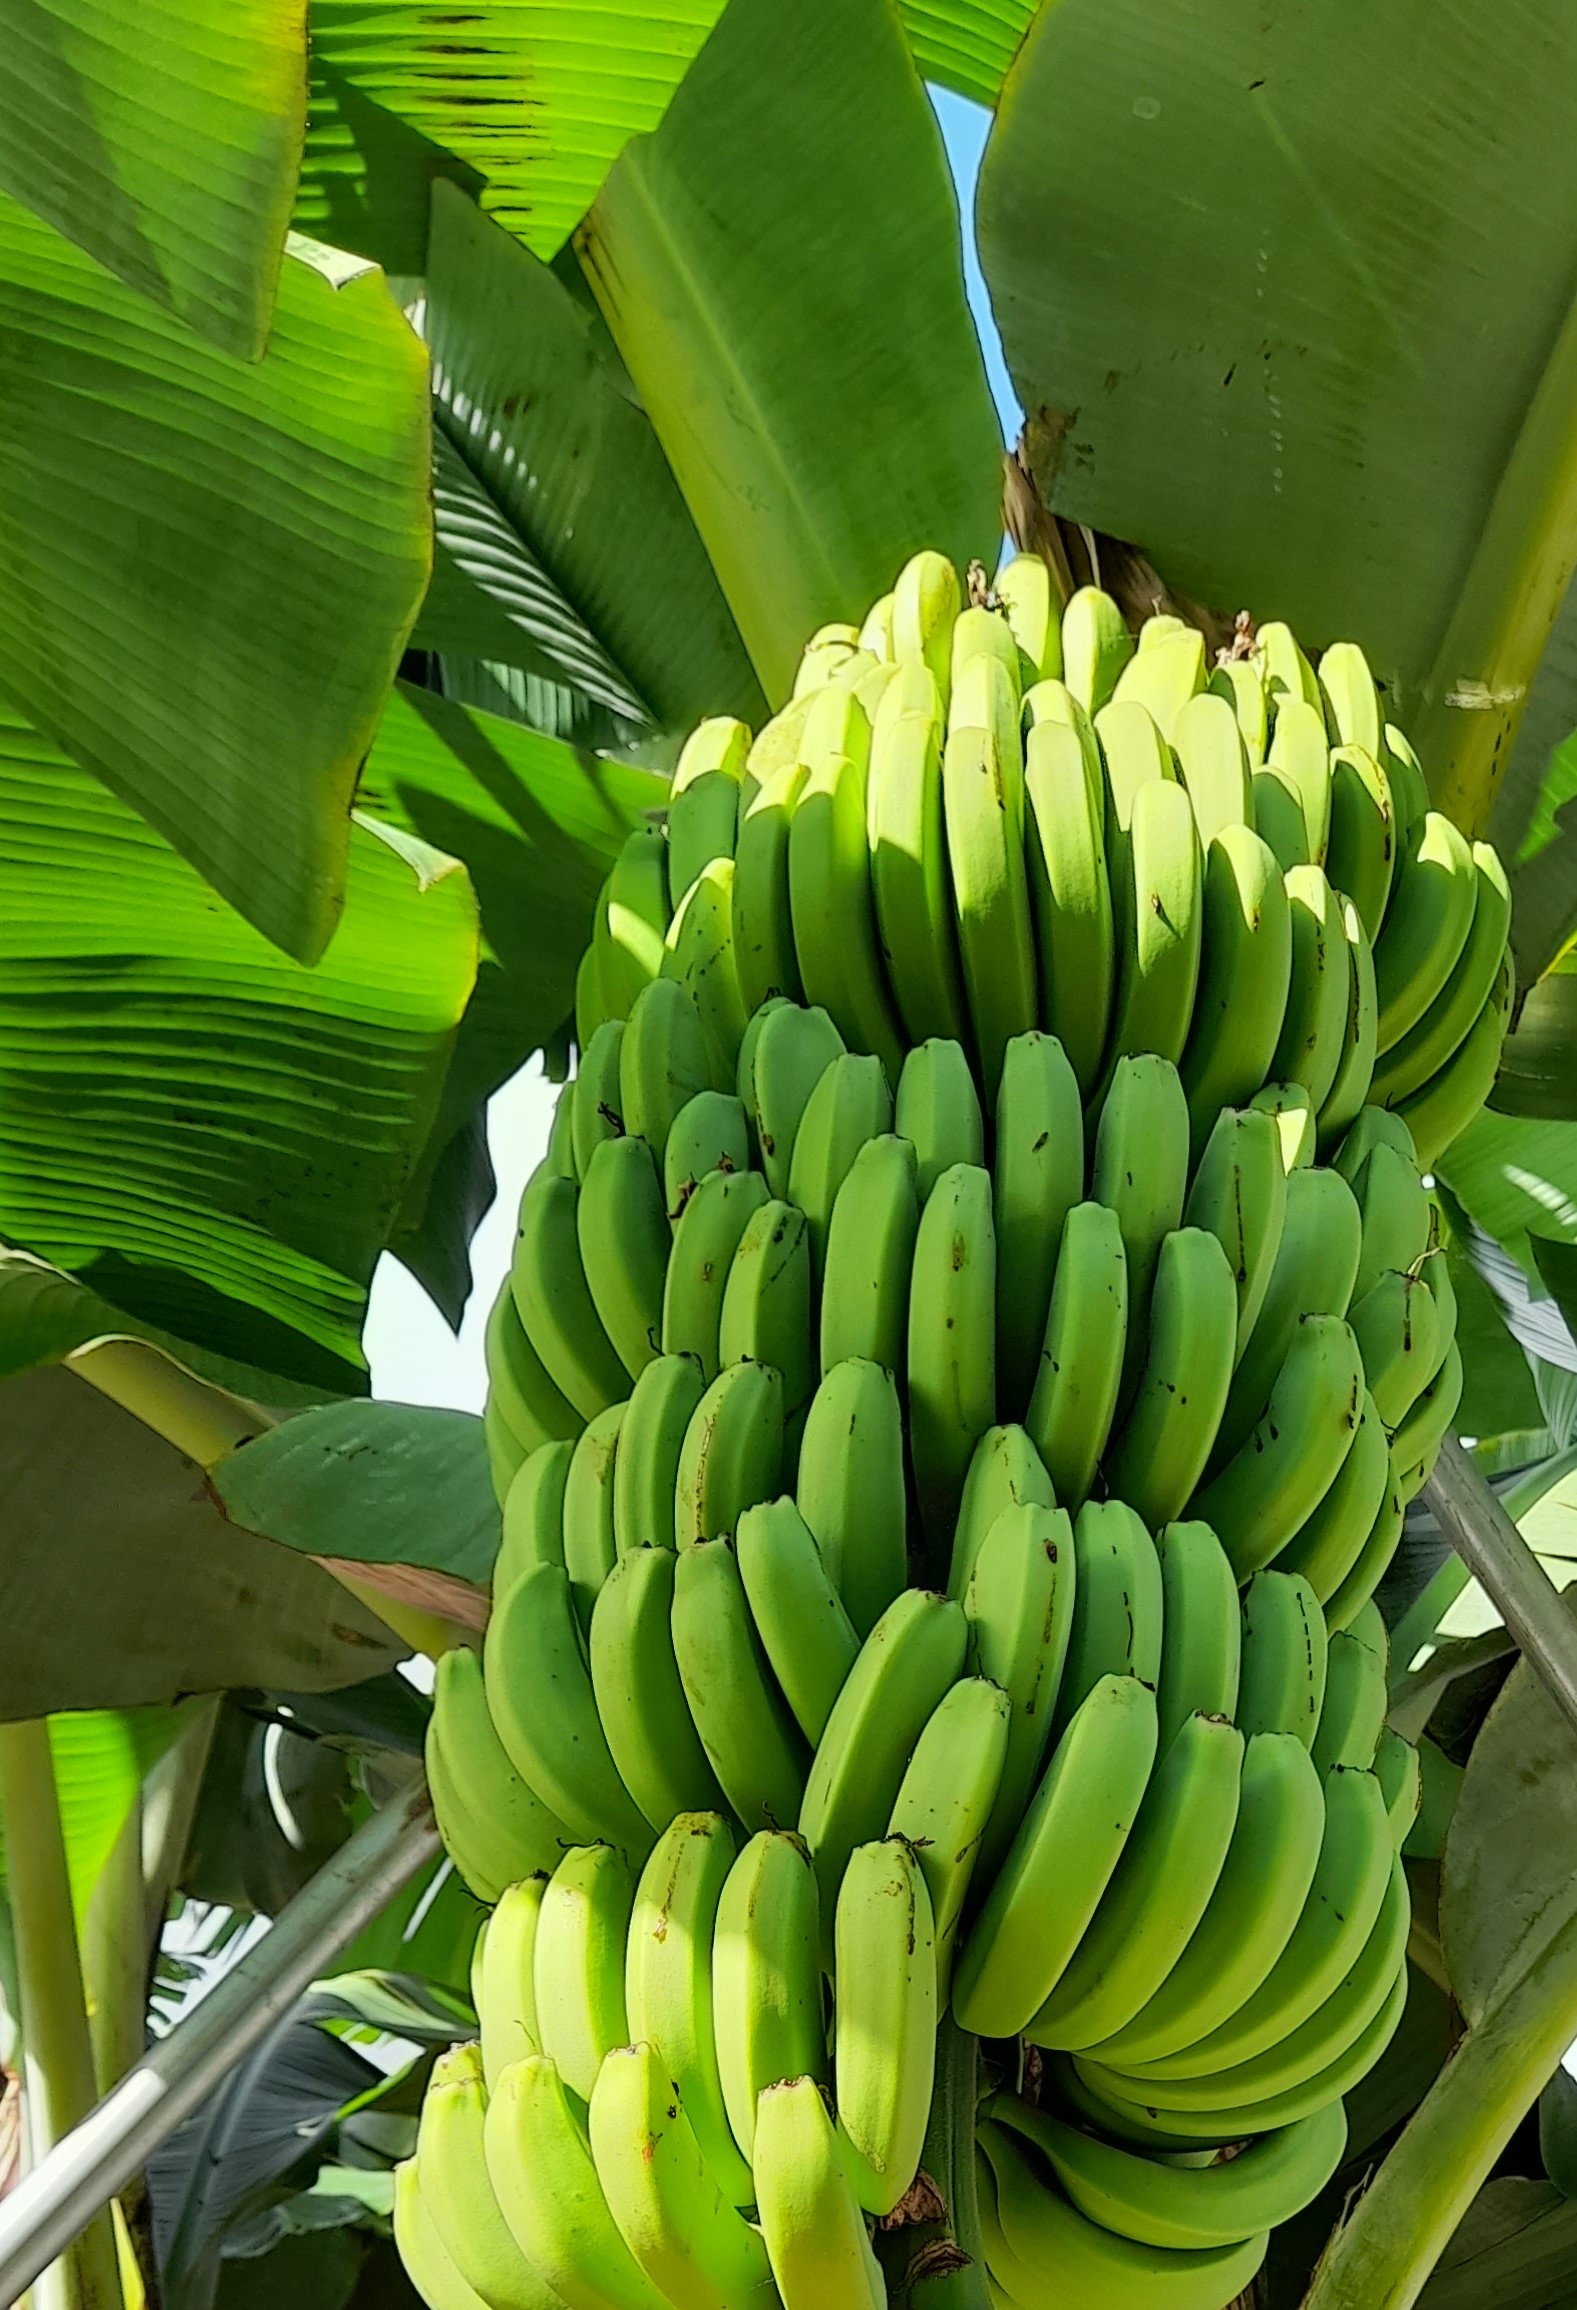
Label: Keep